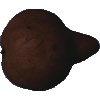
Label: Pear Kaiser 1